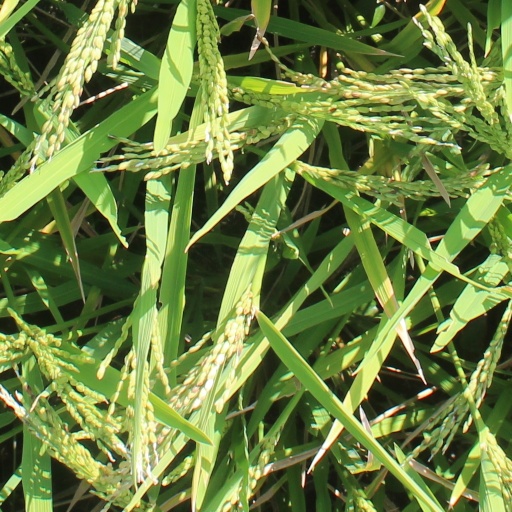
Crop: rice